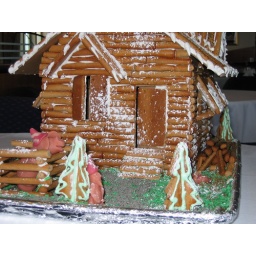
Gingerbread house - check it out, there's a pig in the pen!